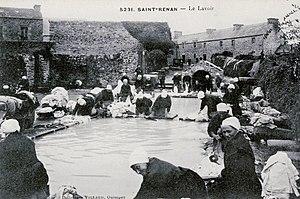
Le lavoir de Saint-Renan vers 1920 (carte postale Villard).
Saint-Renan [sɛ̃ʁnɑ̃] est une commune du département du Finistère, dans la région Bretagne, en France, située à une quinzaine de kilomètres au nord-ouest de Brest.